Johann Dietenberger

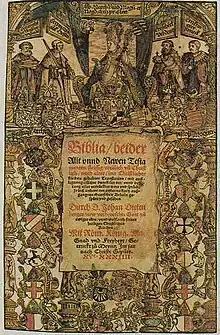
Mainz German Bible (1534), printed by Peter Jordan.

He used freely the New Testament of Emser (1527), of whom Martin Luther was wont to say that "he had ploughed with his heifers"; he used likewise other translations compiled in pre-Reformation times, and so did Luther. He was well acquainted with the versions of Luther and of Leo Jud, and used them to improve his own.